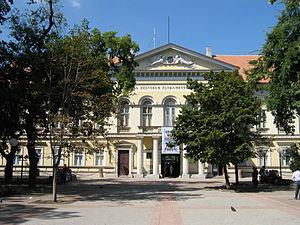
Pančevo est une ville de Serbie située dans la province autonome de Voïvodine. Au recensement de 2011, la ville intra muros comptait 76 203 habitants et son territoire métropolitain, appelé Ville de Pančevo, 123 414.